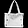
Label: Bag